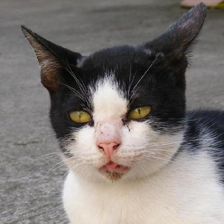
Label: animals